Scottish Horse

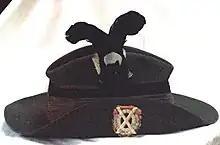
A Scottish Horse Slouch Hat in the Transvaal Scottish Museum

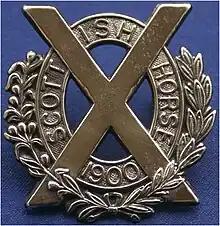
The Scottish Horse Imperial Yeomanry Badge as worn during the Boer War

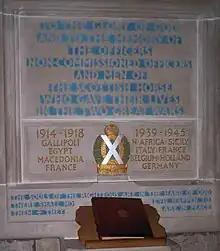
The Scottish Horse Memorial in Dunkeld Cathedral

The regiment wore a slouch hat with kakhi and black silk in the pogri (only the Commanding Officer would wear the silk Murray of Atholl tartan in the pogri) bearing a cap badge with backing of yellow/red or blue (depending on if with soldier was in 1st 2nd or 3rd Regiment) and black cock feather. The cap badge cross of St Andrew with a sprig of laurel on one side and a branch of juniper leaves on the other.